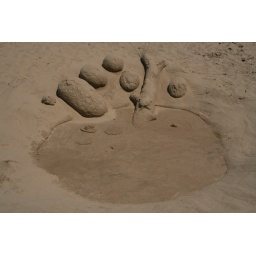
Sand sculptures at a sand sculpture building competition at the beach in Grand Haven.